Albi De Abreu

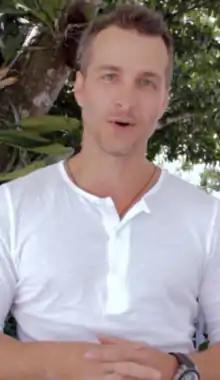
Abreu in September 2013

Albi De Abreu (born as Albino de Abreu Do Nascimiento on 31 May 1975) is a Venezuelan theater and television actor.